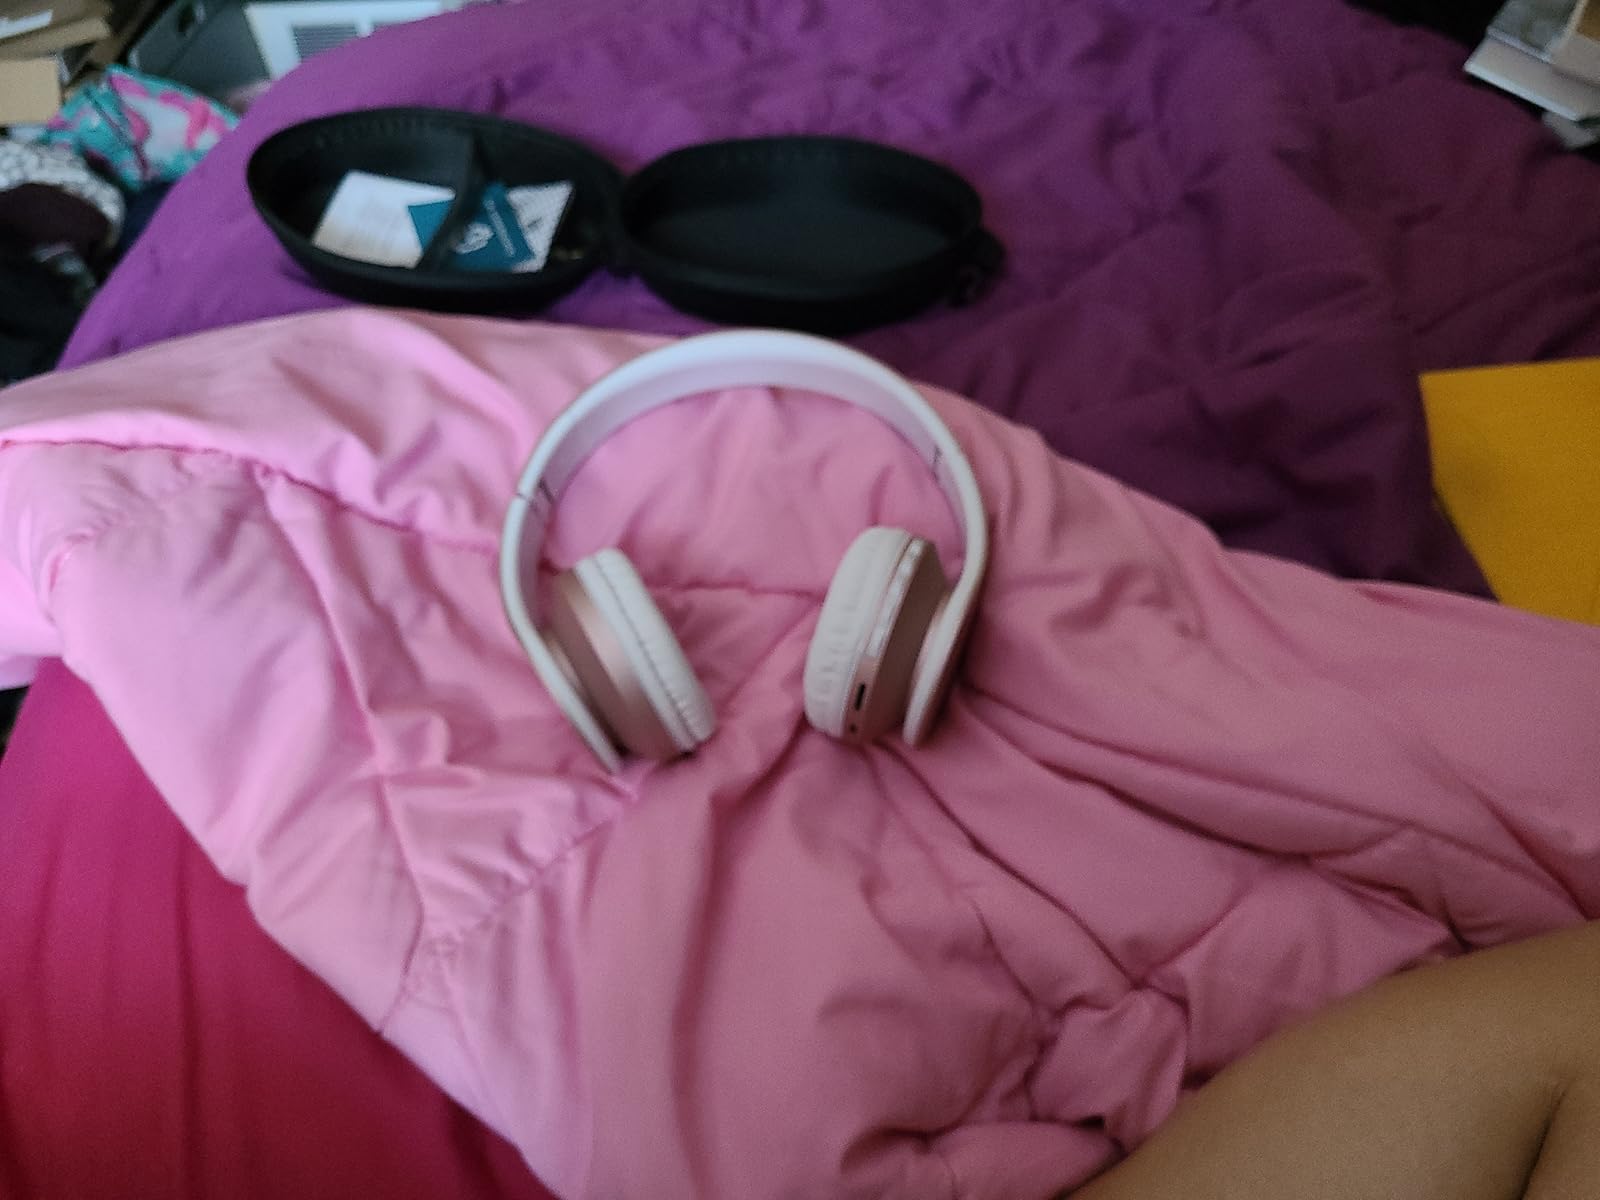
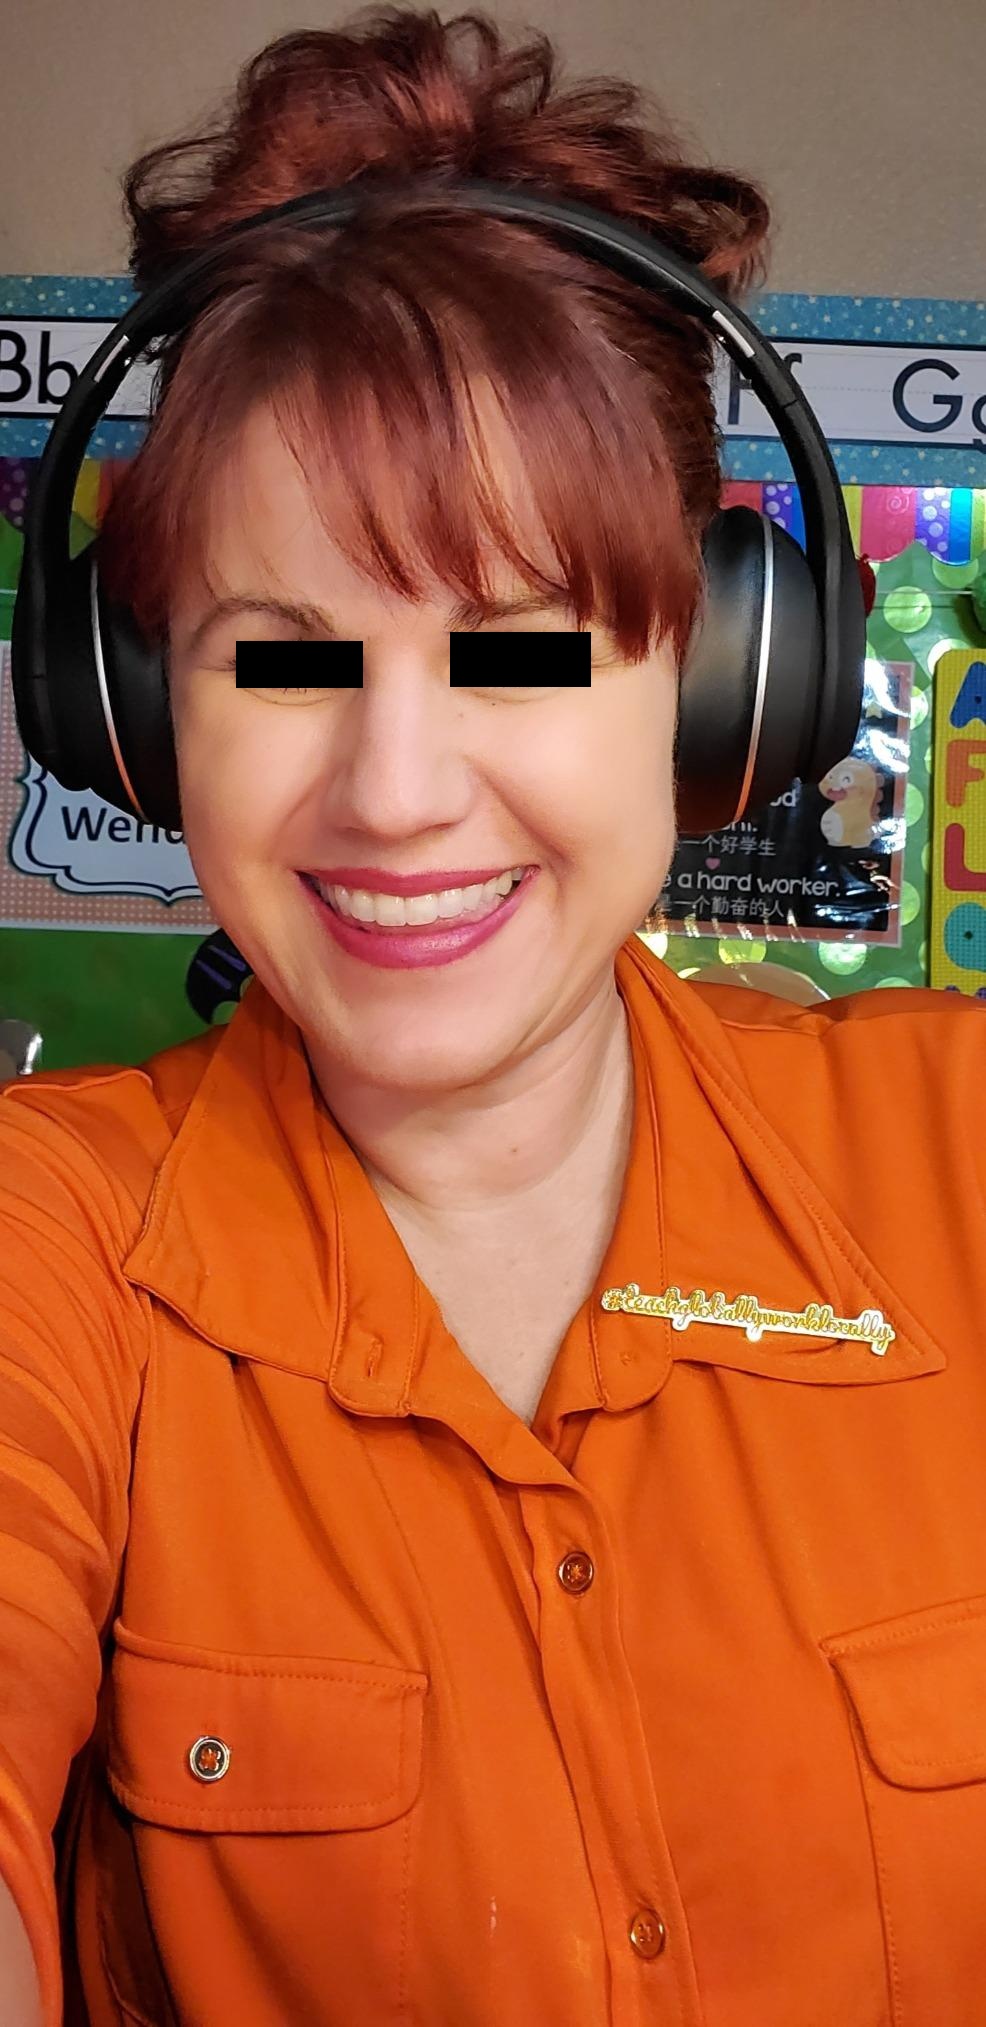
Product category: headphones
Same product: no